University of Toronto

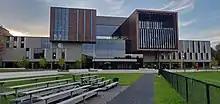
Maanjiwe nendamowinan.

The University opened its Mississauga campus (UTM) in 1967. Originally called Erindale College, the campus primarily served commuters in the growing city of Mississauga southwest of Toronto. Since the 2000s, the Mississauga campus has grown to become the second-largest division of the University of Toronto and a significant insitution to the area as one of the only universities in the Peel Region. UTM is known for its forested scenery, located on the bank of the Credit River on 225 acres of Greenbelt land. Popular programs unique to the campus include forensic science, biomedical communications, and communication, culture, information and technology (CCIT).